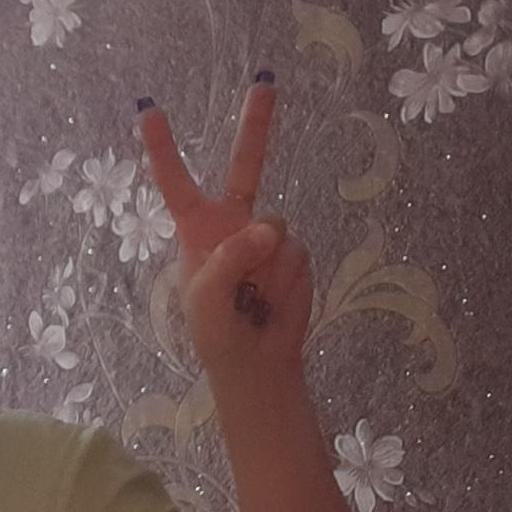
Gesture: peace